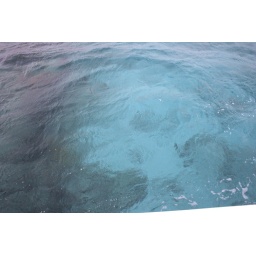
This is how clear the water was near Lucaya Beach.